South Ural Nature Reserve

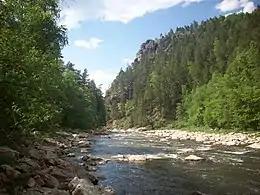
Small Inzer River, in the southwest of South Ural Reserve

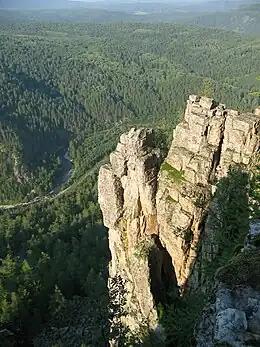
Inzer River from above

The mammals of the reserve are forest species. Moose are common, as a black bear. 13 different predator species are present (including wolves as permanent residents), indicating significant prey that include deer and elk. 50 different mammal species have been recorded. 168 species of birds have been recorded, with 132 nesting.